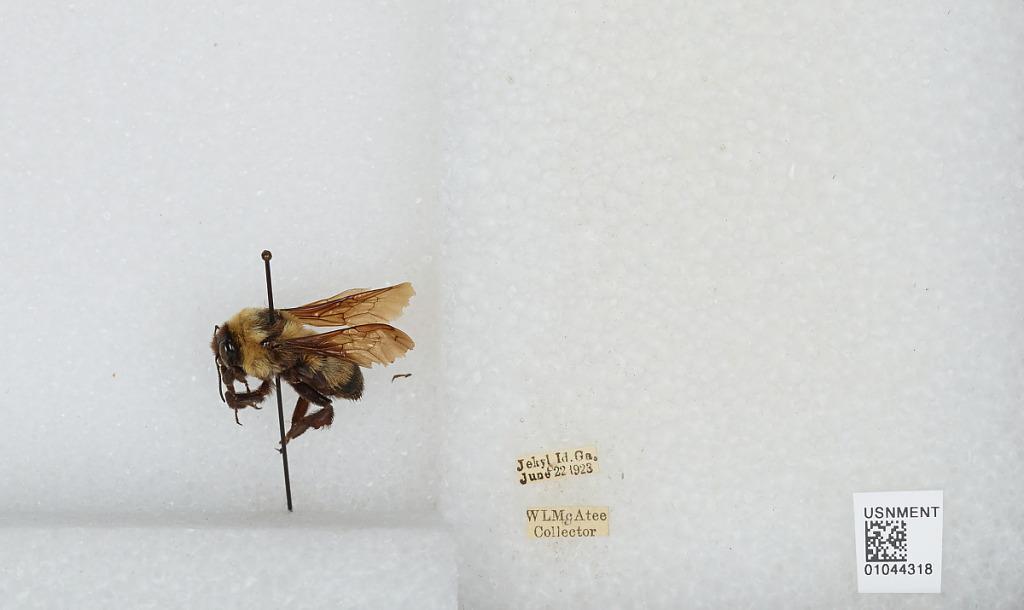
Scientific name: Bombus sp.
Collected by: W. McAtee
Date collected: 1923-6-22
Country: United States
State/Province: Georgia
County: Glynn
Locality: Jekyll Island
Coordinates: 31.07, -81.4203